Lake Borgne Light

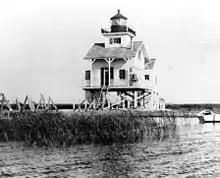
Lake Borgne Light (USCG)

The Lake Borgne Light was a lighthouse in Mississippi at the entrance to Lake Borgne on what is now Lighthouse Point, east of Heron Bay. It was built in 1889 to replace an earlier light on St. Joseph's Island further east, which was shrinking and is now completely gone. The new light sat on a screwpile foundation in the marsh and was reached by a boardwalk; it was equipped with a fifth order Fresnel lens. The house was destroyed by the 1906 Mississippi hurricane but was rebuilt; it was deactivated in 1937 and abandoned. The foundation of the light is marked as a hazard on present day charts, as the point of land has eroded further.